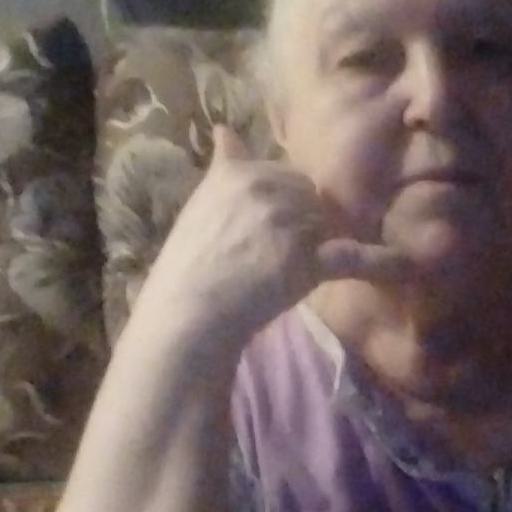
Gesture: call